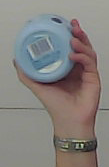
Product: nivea_baby